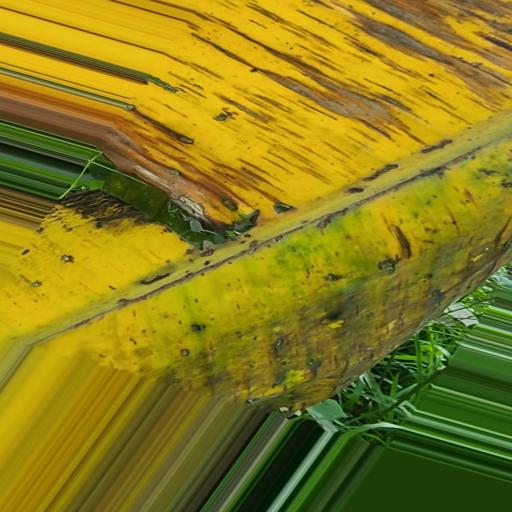
Label: panama_disease